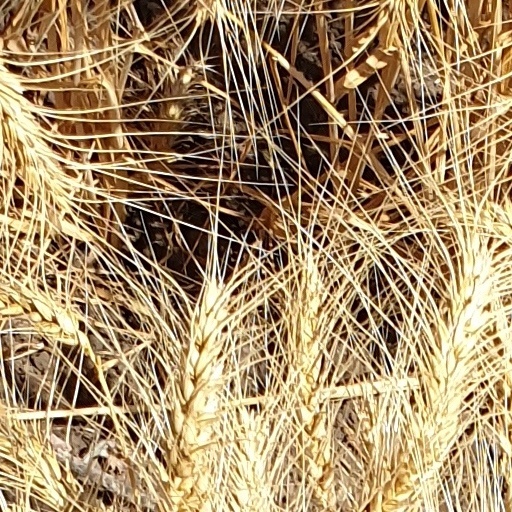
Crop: wheat